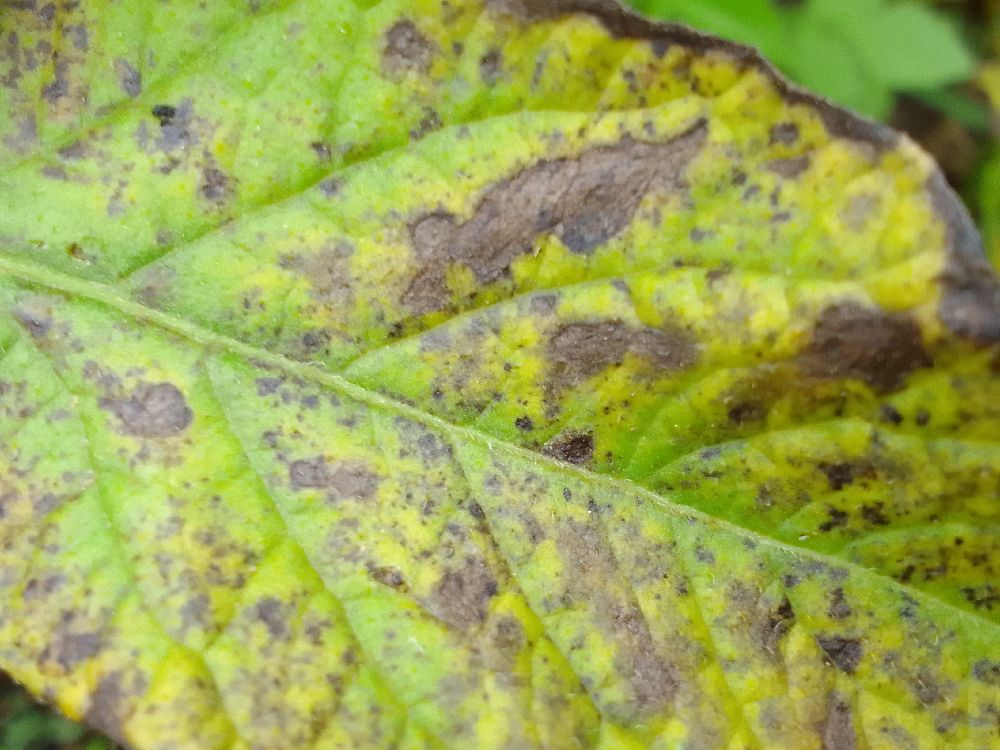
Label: Early blight